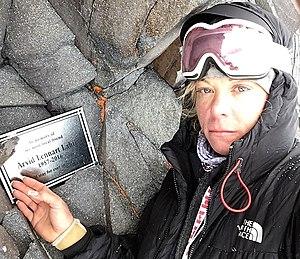
Plaque installée au mont Rainier par Monique Richard suite au décès de Arvid Lahti en 2016
Monique Richard, née le 25 février 1975 à Montréal au Canada, est une alpiniste canadienne.